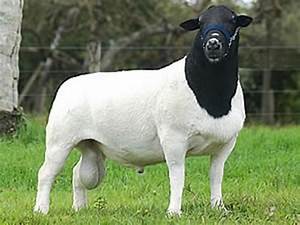
Label: sheep